Juan Antonio Garcia House

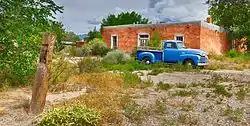

The Juan Antonio Garcia House in the North Valley area of Albuquerque, New Mexico dates from 1860. It was a farmhouse built by Juan Antonio Garcia. It was listed on the National Register of Historic Places in 1982. It has also been known as Tappan House.